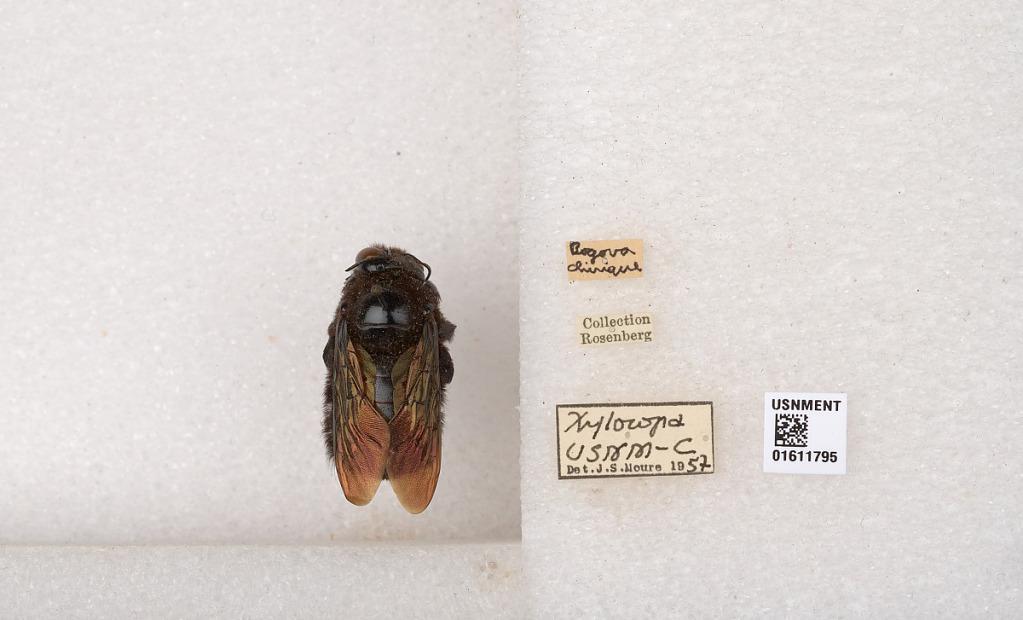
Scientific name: Xylocopa
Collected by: J. Krystal
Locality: Bogova Chirique
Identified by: Moure, J. S.